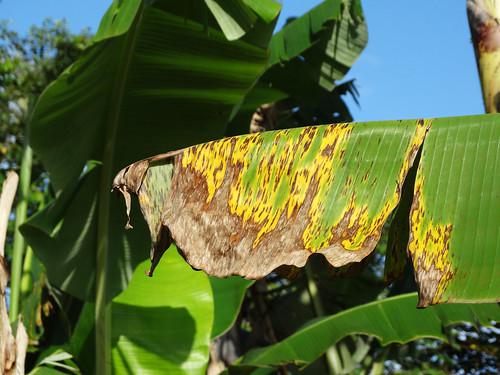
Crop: unknown
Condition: banana_banana_black_streak